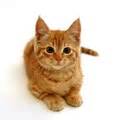
Label: gatto